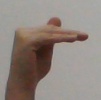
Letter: khaa